1982 AIAW National Division II Basketball Championship

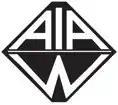

The 1982 AIAW National Division II Basketball Championship was the third annual and final tournament hosted by the Association for Intercollegiate Athletics for Women to determine the national champion of collegiate basketball among its Division II members in the United States.